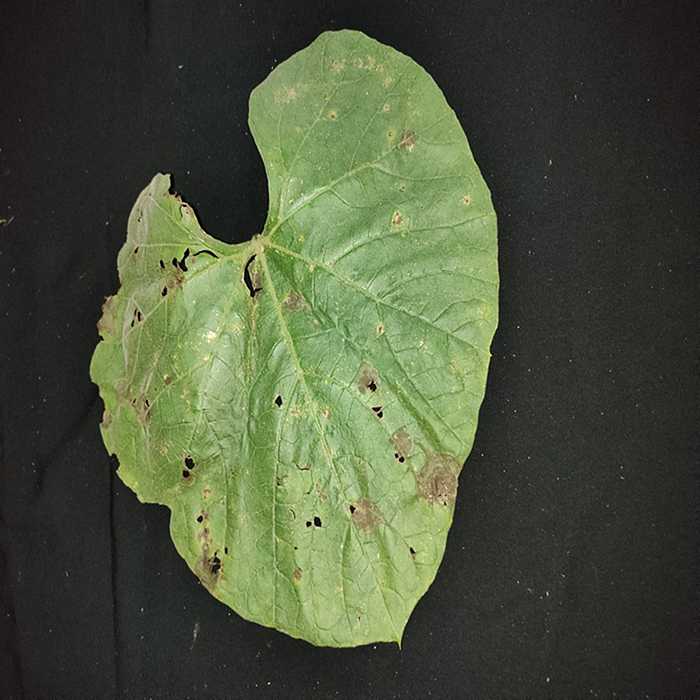
Plant: Bottle gourd
Label: Anthracnose